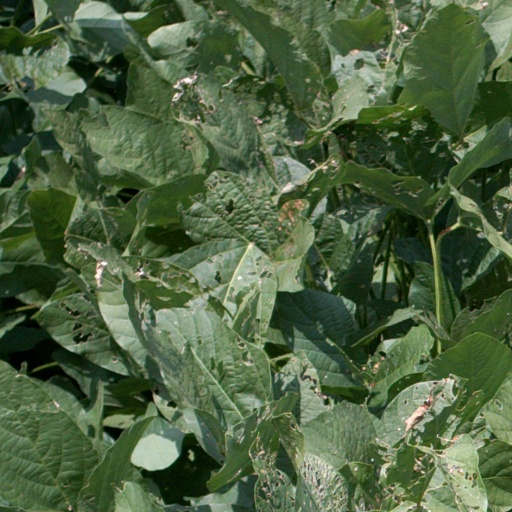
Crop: soybean